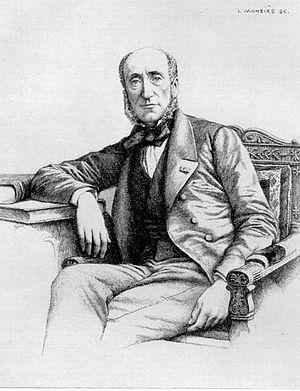
Le Second Empire est le système constitutionnel et politique instauré en France le 2 décembre 1852 lorsque Louis-Napoléon Bonaparte, président de la République française, devient le souverain Napoléon III, empereur des Français, un an jour pour jour après son coup d'État du 2 décembre 1851. Ce régime politique succède à la Deuxième République et précède la Troisième République.
Le traité de commerce franco-britannique de 1860, couramment appelé traité Cobden-Chevalier, est un traité de libre-échange signé le 23 janvier 1860 entre l'Empire français et le Royaume-Uni et destiné à abolir les taxes douanières sur les matières premières et la majorité des produits alimentaires entre les deux pays.
Léon Walras, né à Évreux le 16 décembre 1834 et mort à Clarens le 5 janvier 1910, est un économiste français ayant fait carrière à l'université de Lausanne en Suisse. S'il a profondément marqué l'histoire de la science économique c'est en grande partie par l'influence qu'il a exercée sur des économistes majoritairement de langue anglaise. Uniquement titulaire du baccalauréat, Walras a malgré tout toujours été soutenu par son père Auguste Walras, un inspecteur d'académie passionné d'économie, dont il a repris dans une large mesure la doctrine économique. C'est grâce à Louis Ruchonnet, un homme politique suisse d'envergure désireux de promouvoir l'université de Lausanne, qu'il est nommé professeur à Lausanne. C'est encore lui qui l'aide à diffuser son œuvre.